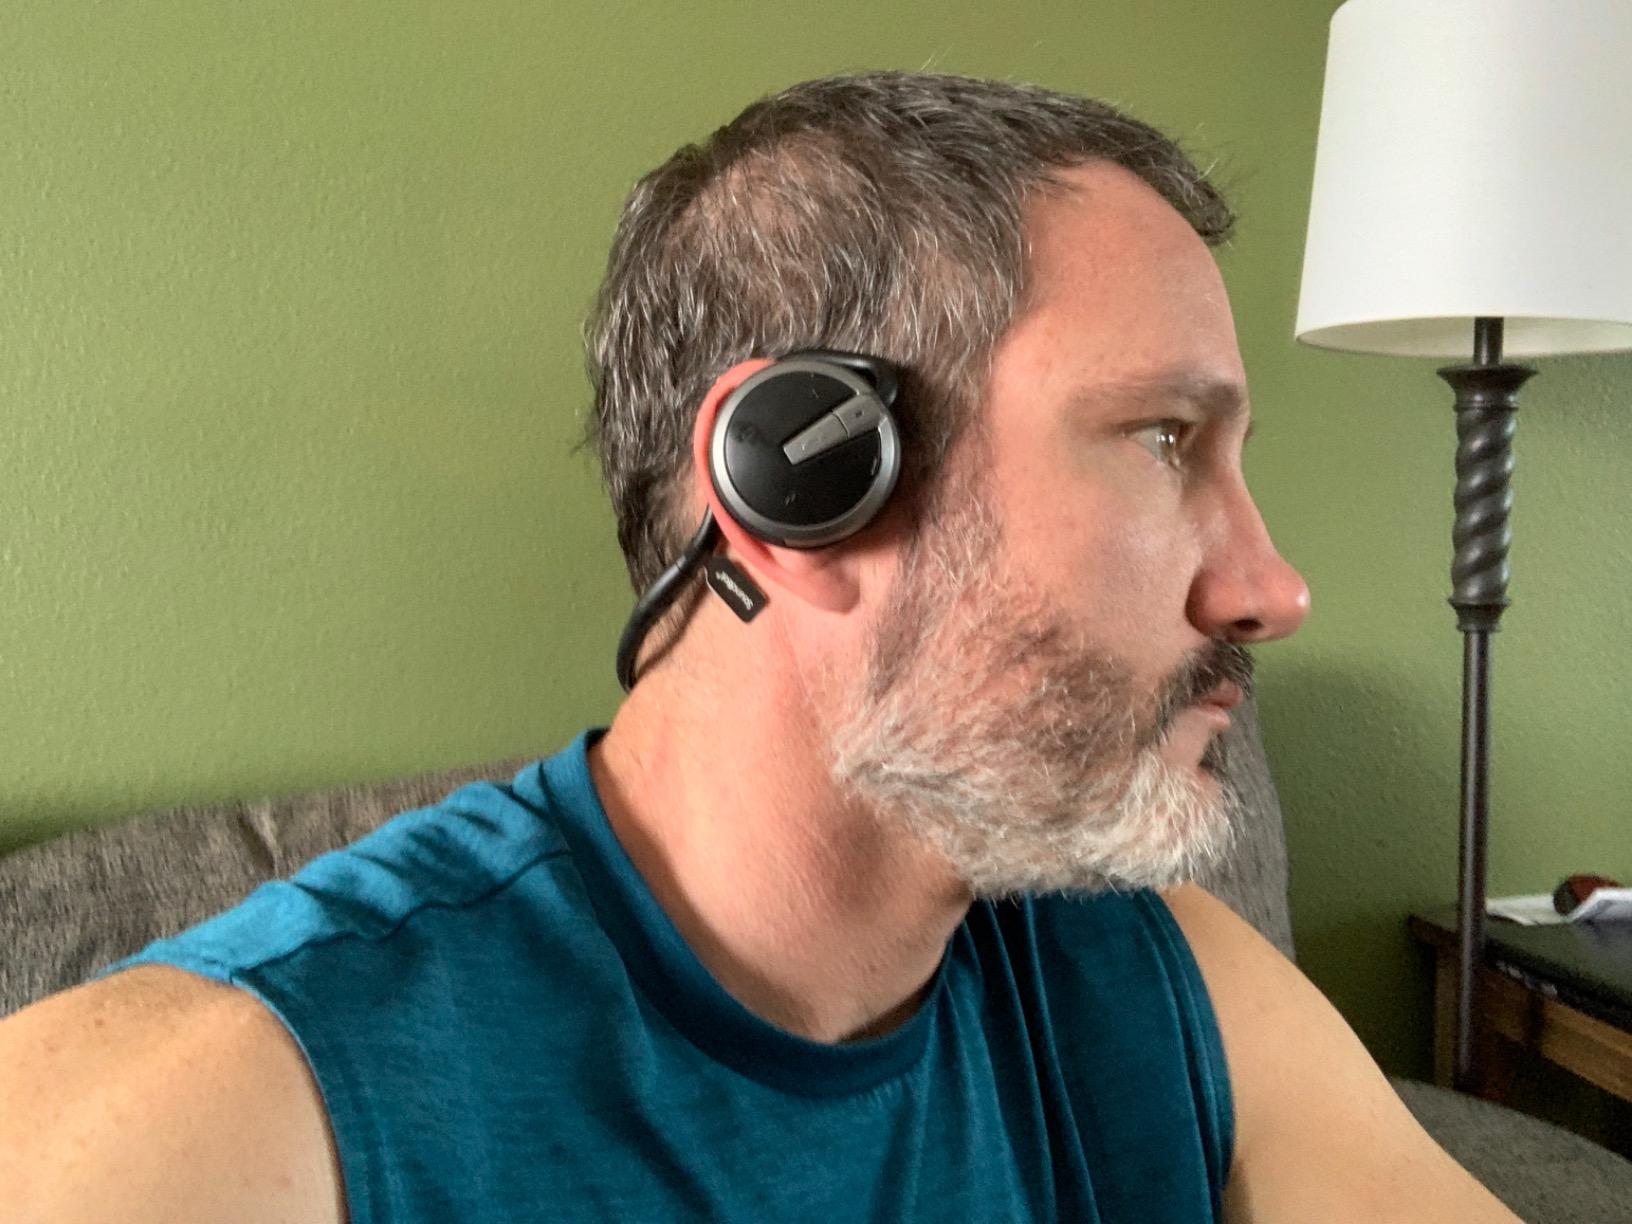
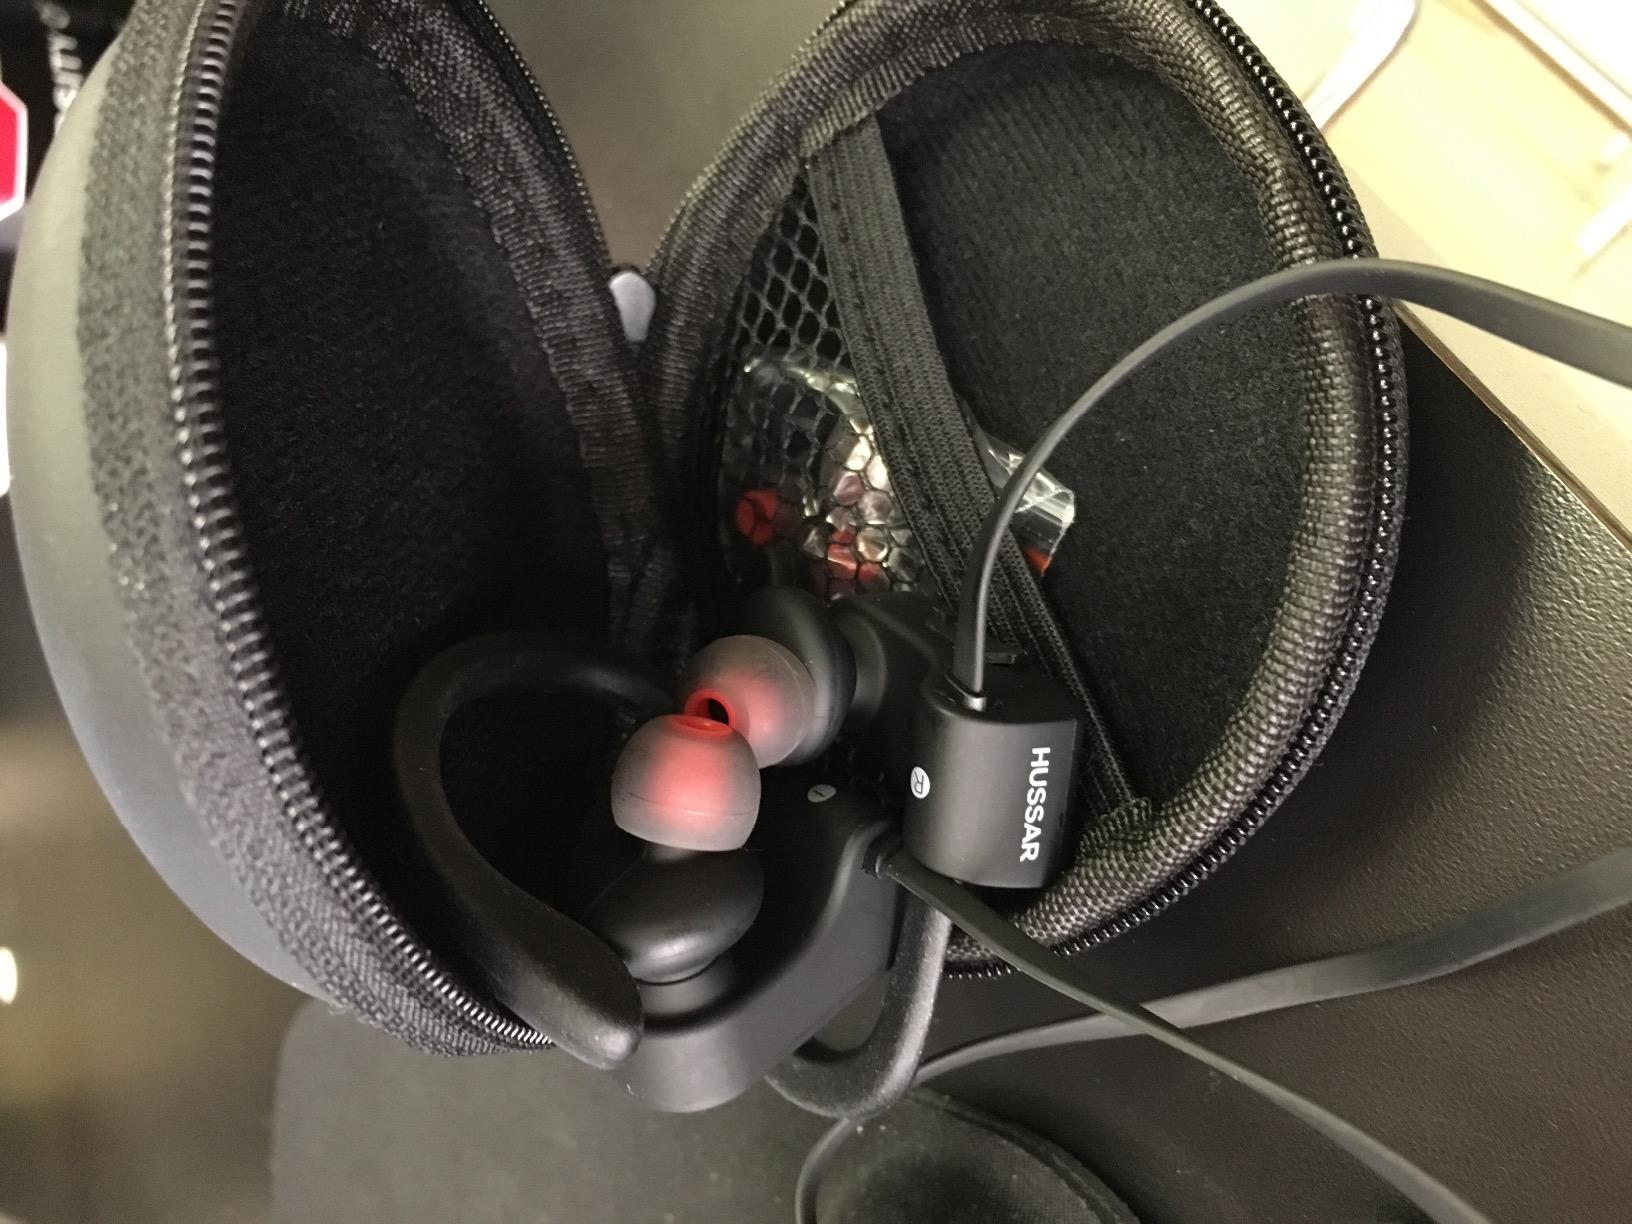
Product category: headphones
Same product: no